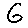
Label: 6